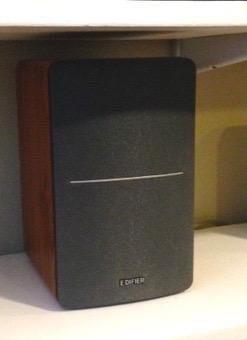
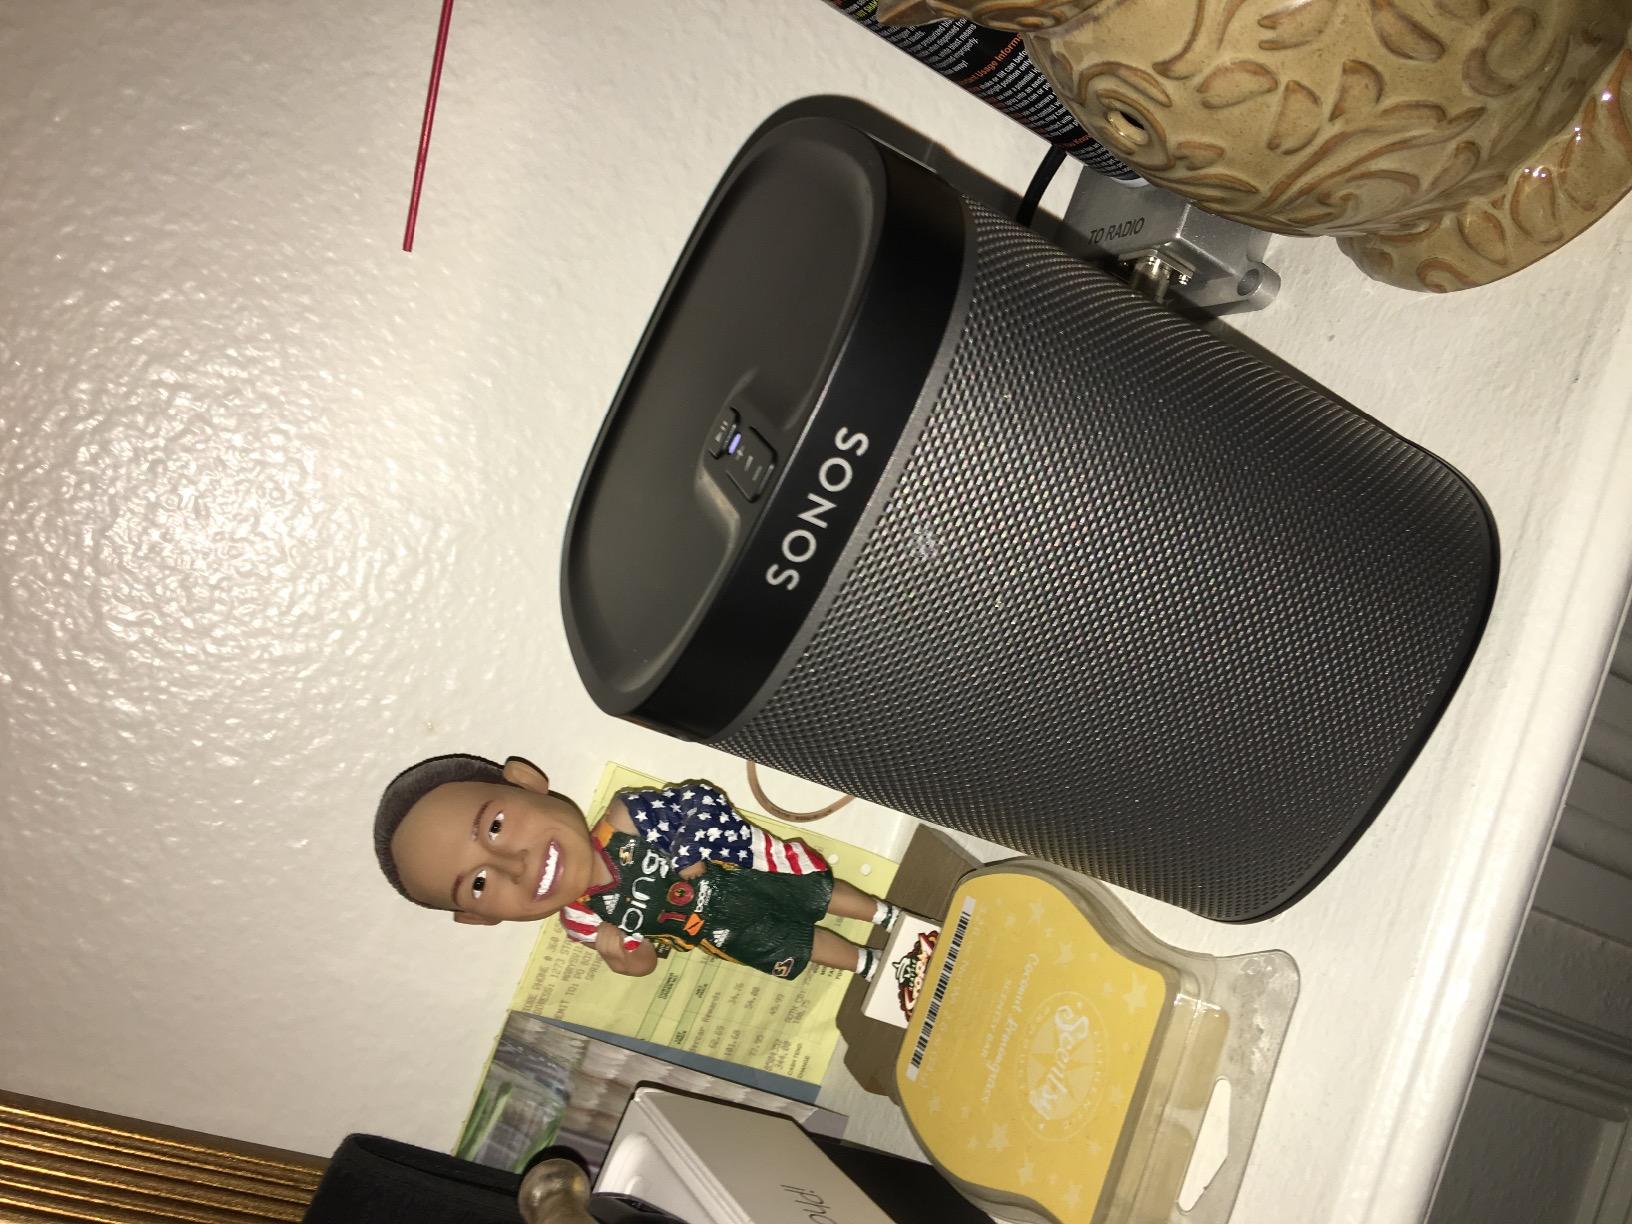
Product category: speaker
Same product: no